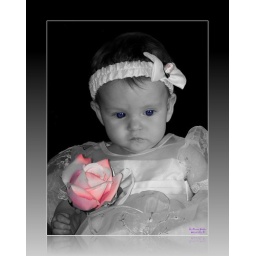
Beautiful Baby in black and white with Pink Rose.